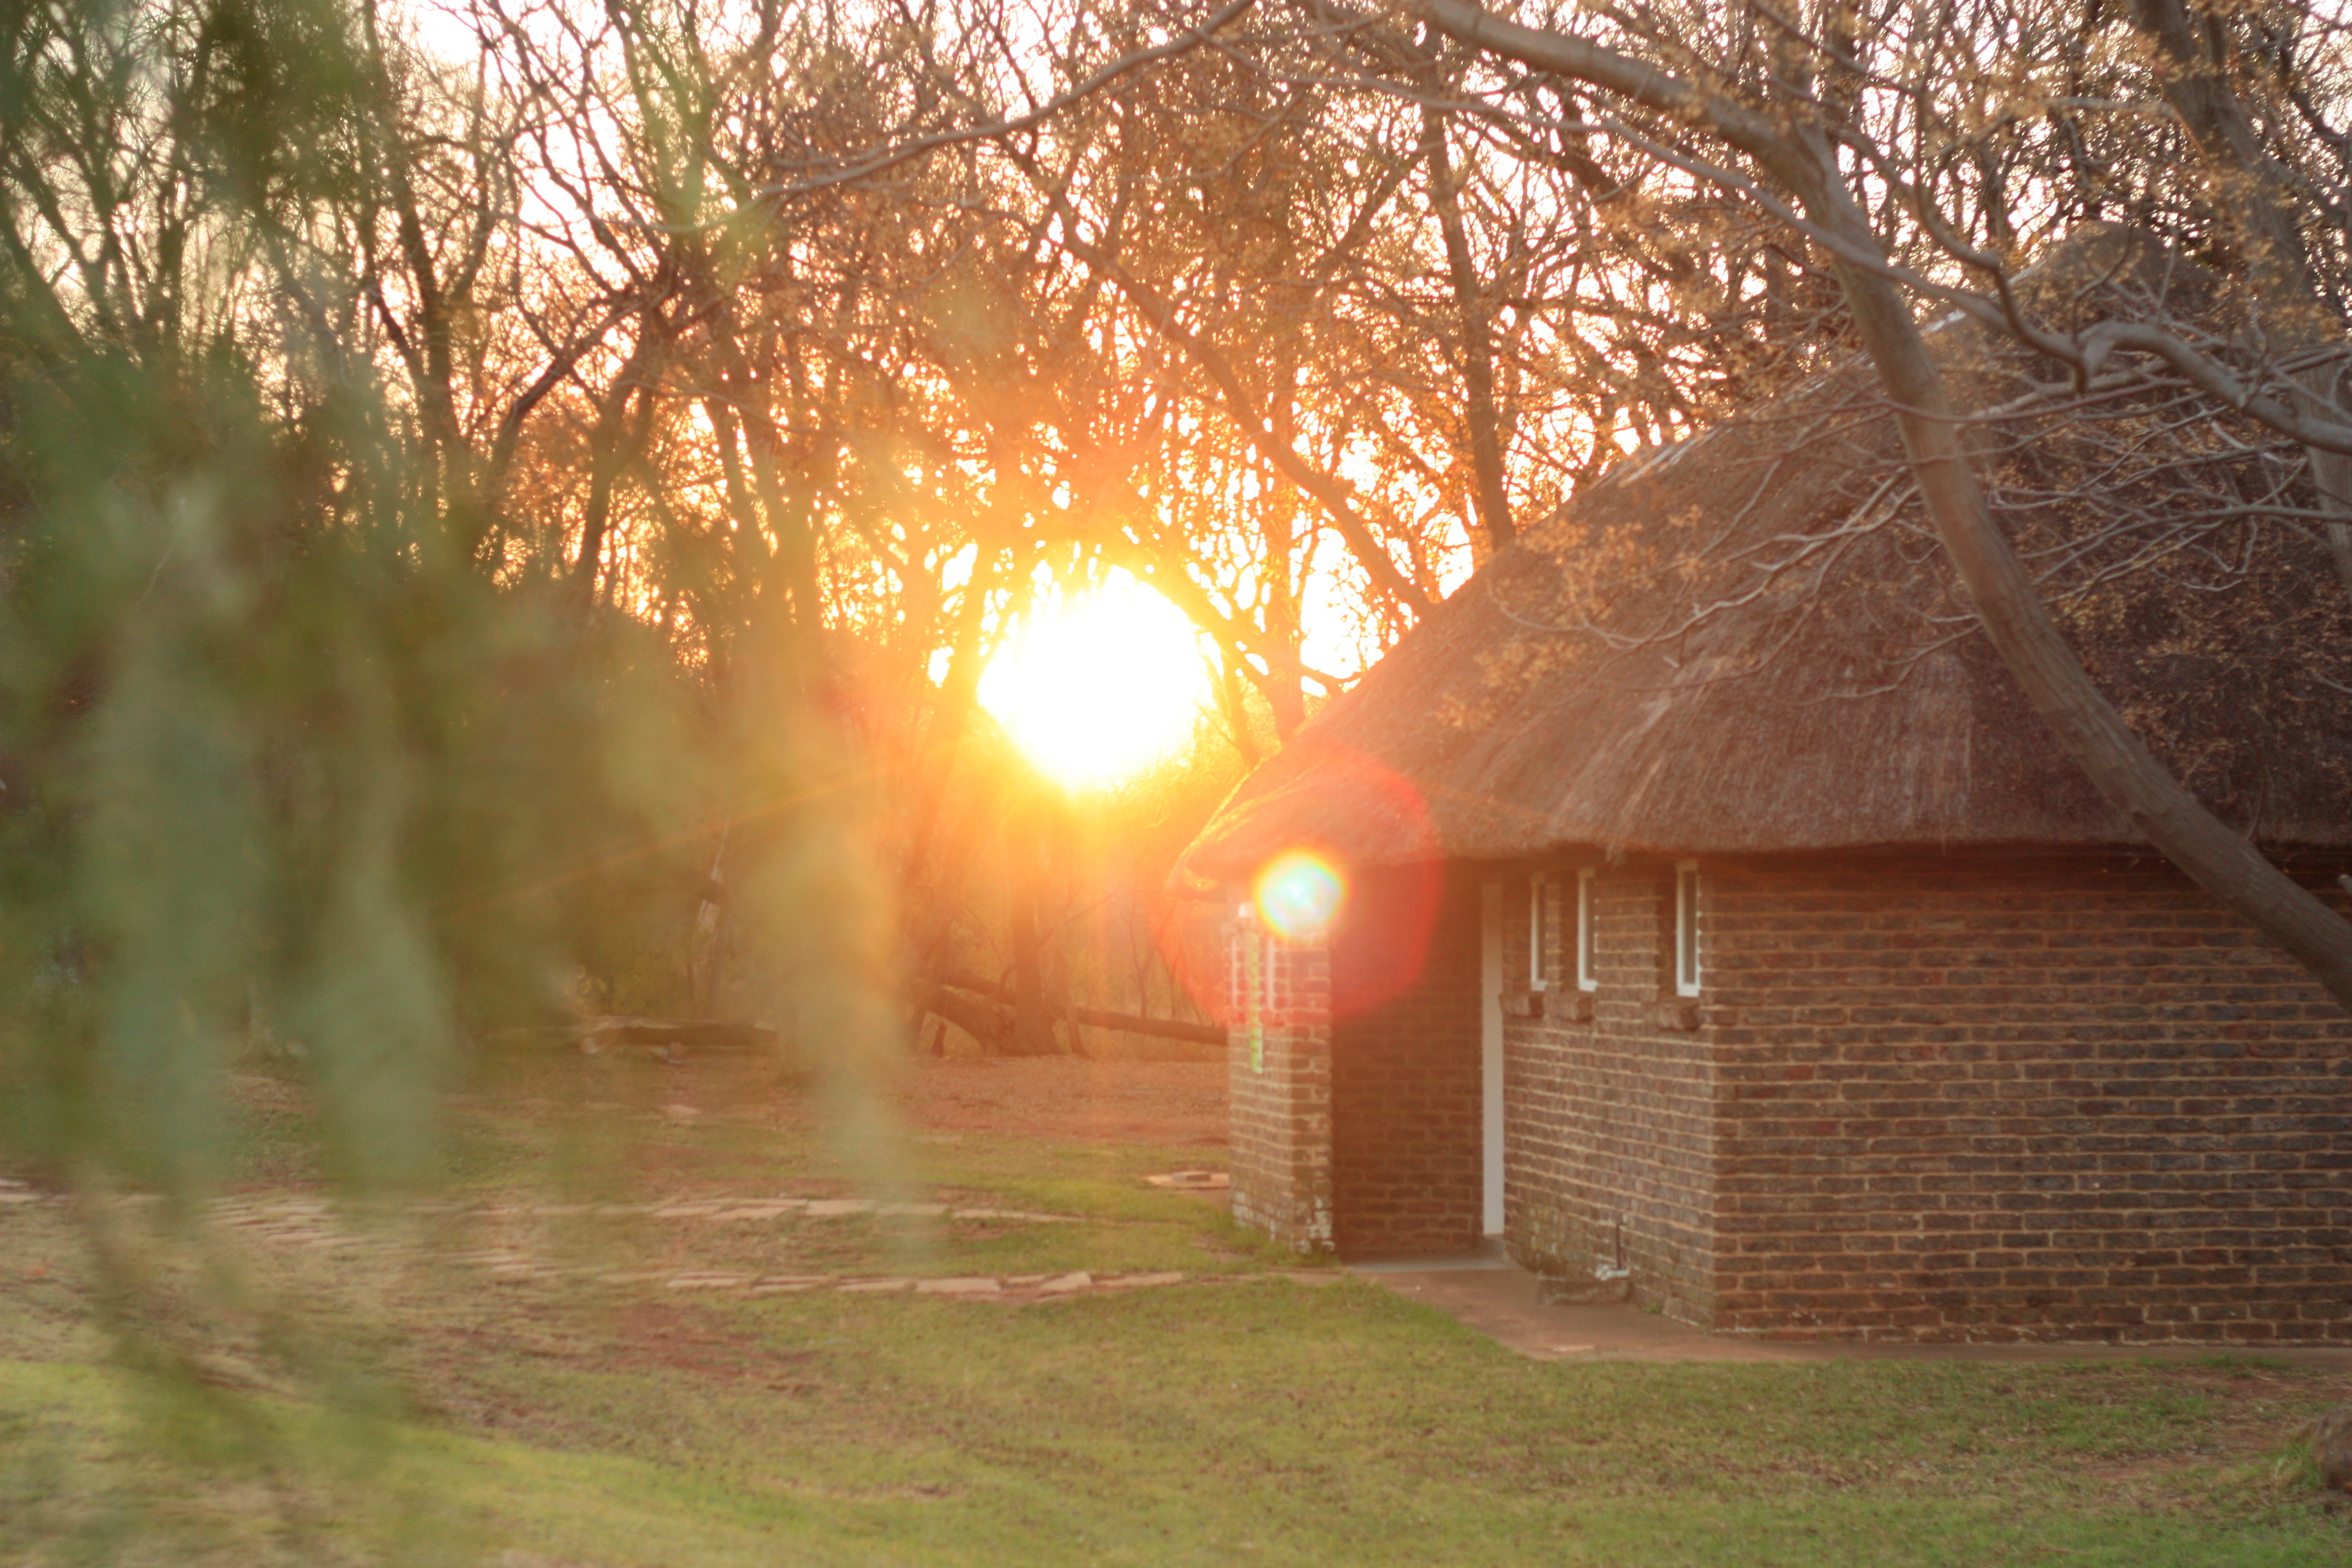
tree, forest, grass, light, fog, mist, sunlight, morning, autumn, season, woodland, rural area, atmospheric phenomenon